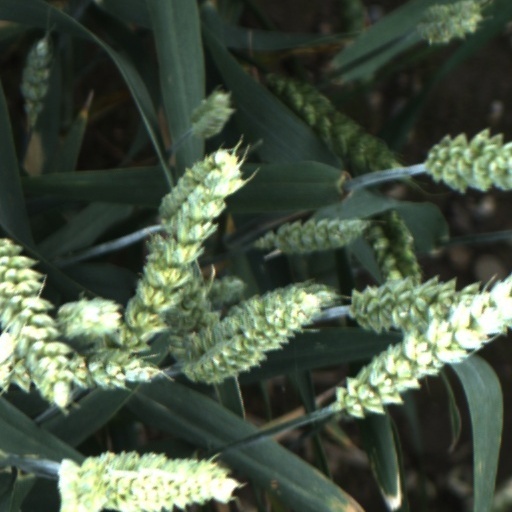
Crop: wheat